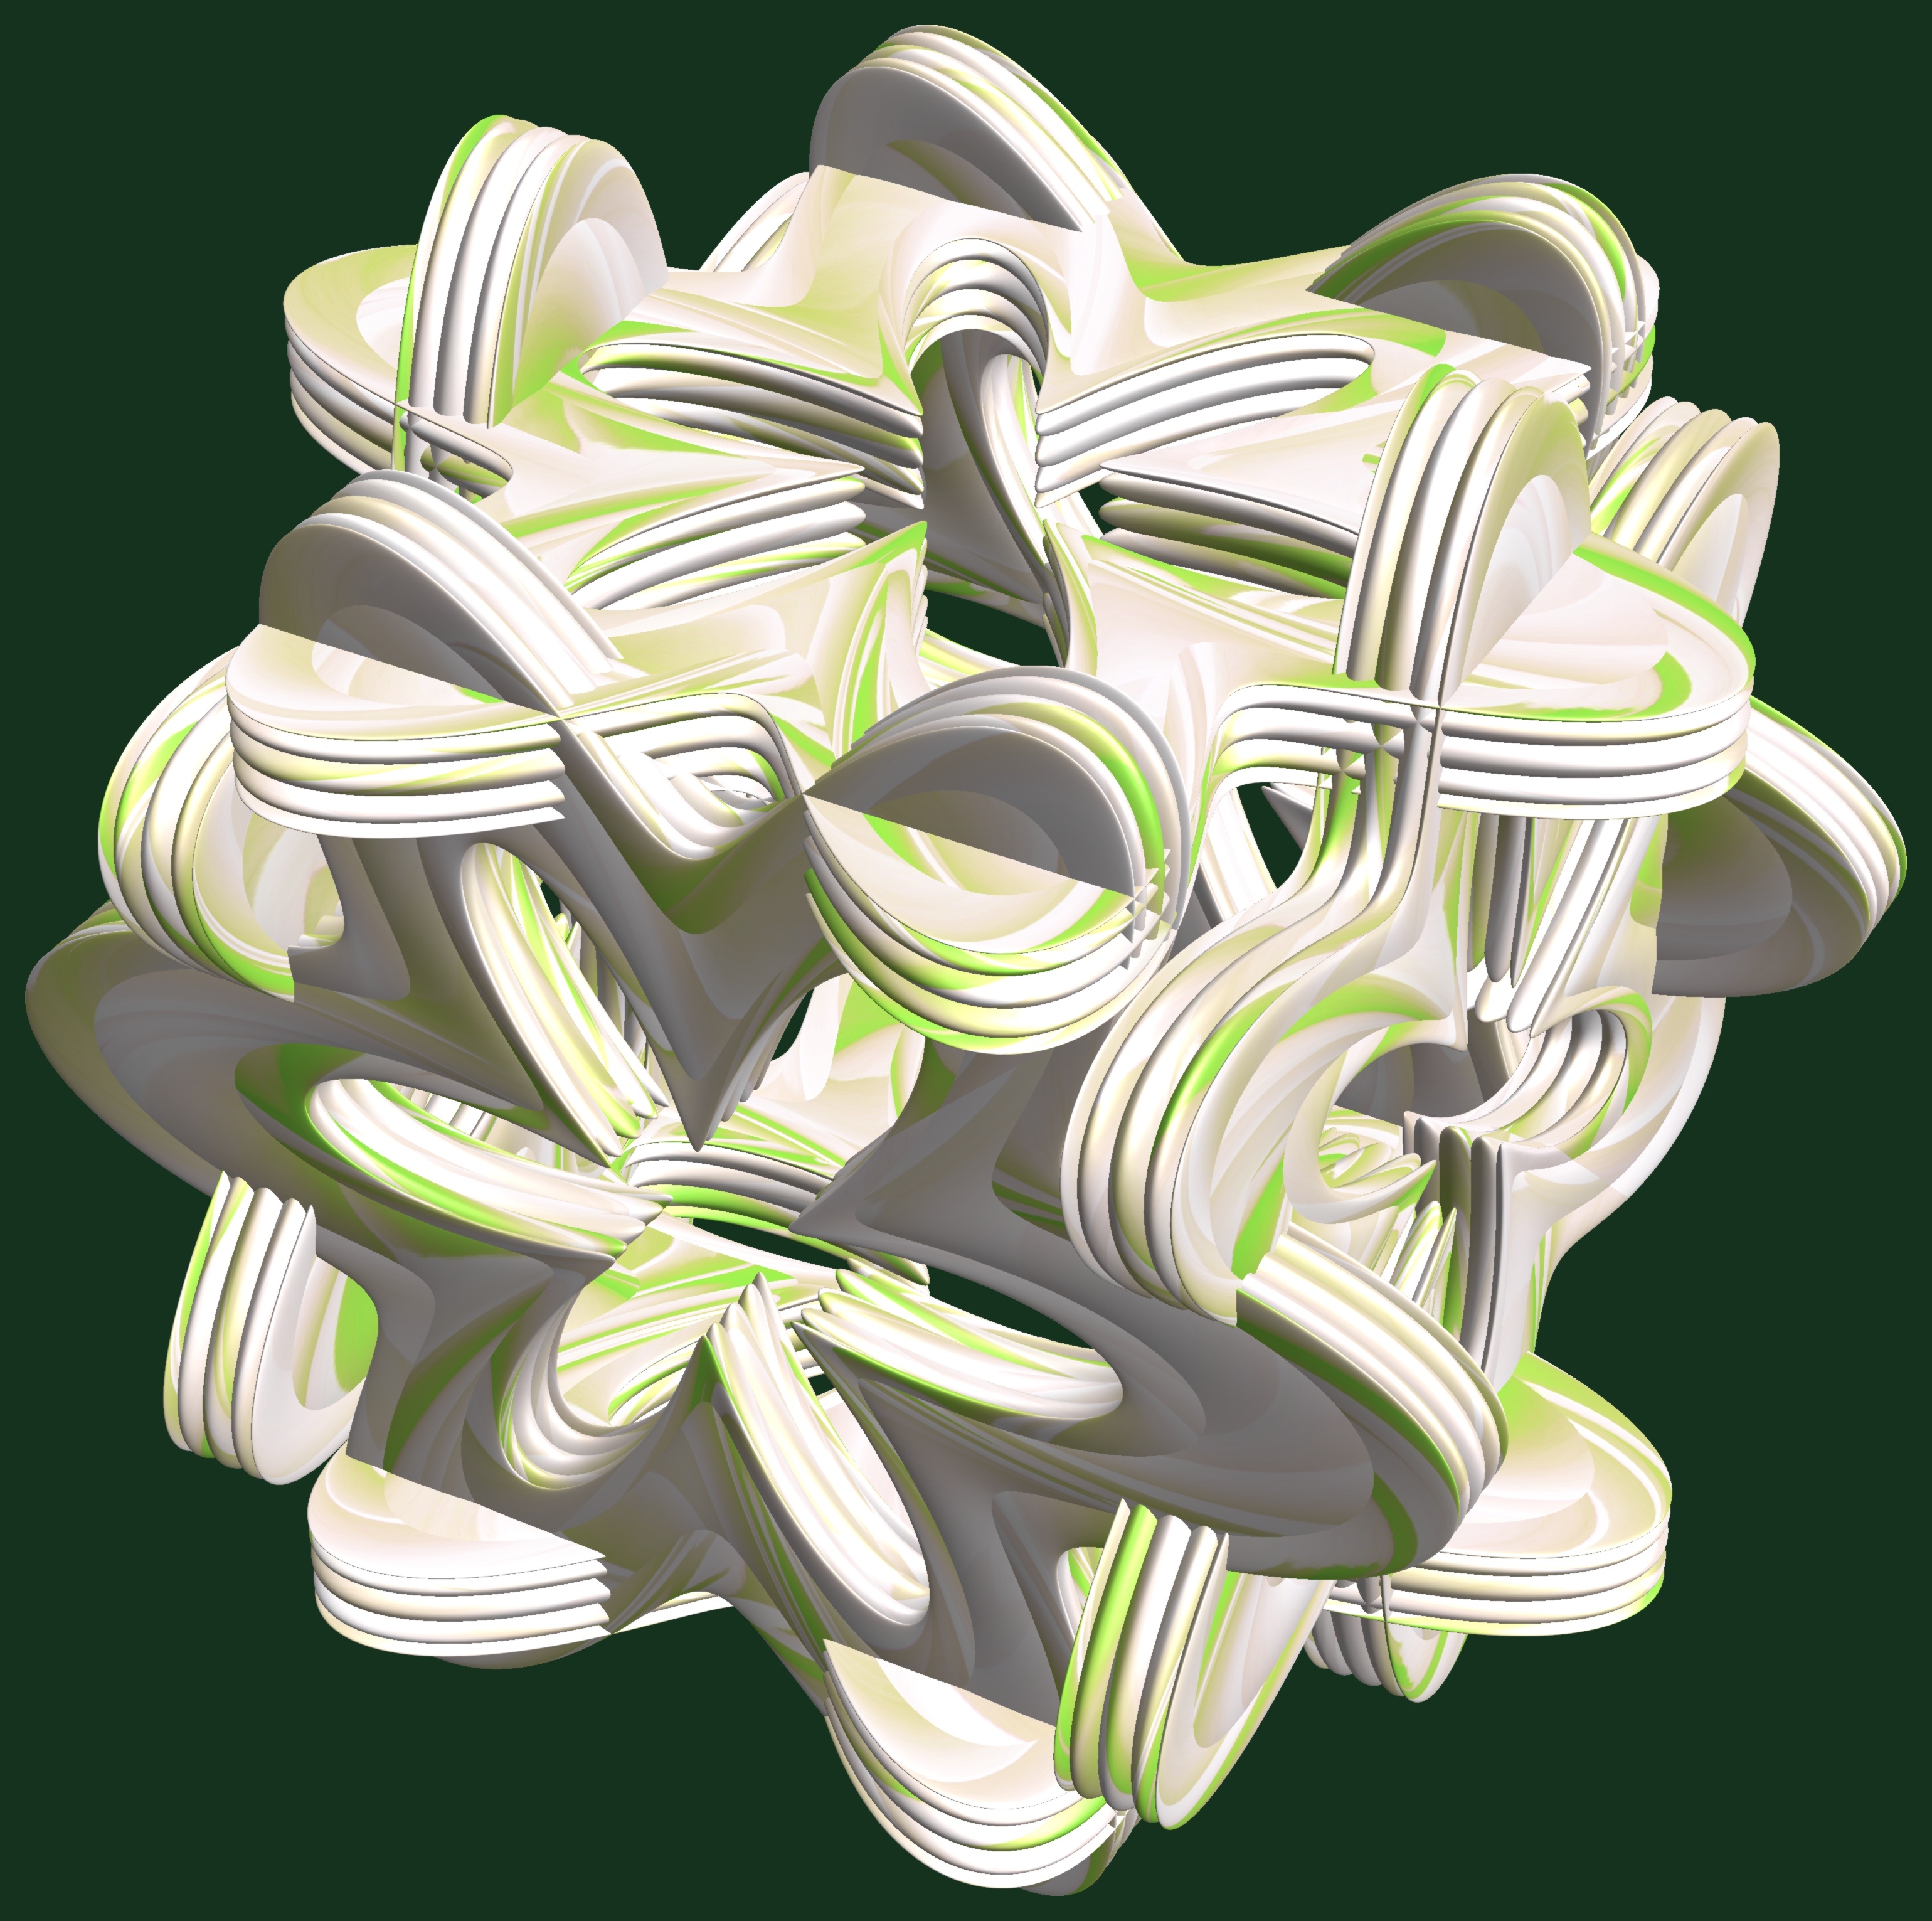
structure, plant, texture, leaf, flower, petal, pattern, green, art, sketch, illustration, design, symmetry, 3d, graphic, lily, torus, mathematica, cg, parametricplot3d, code, program, algorithm, abstruct, mapping, flowering plant, land plant